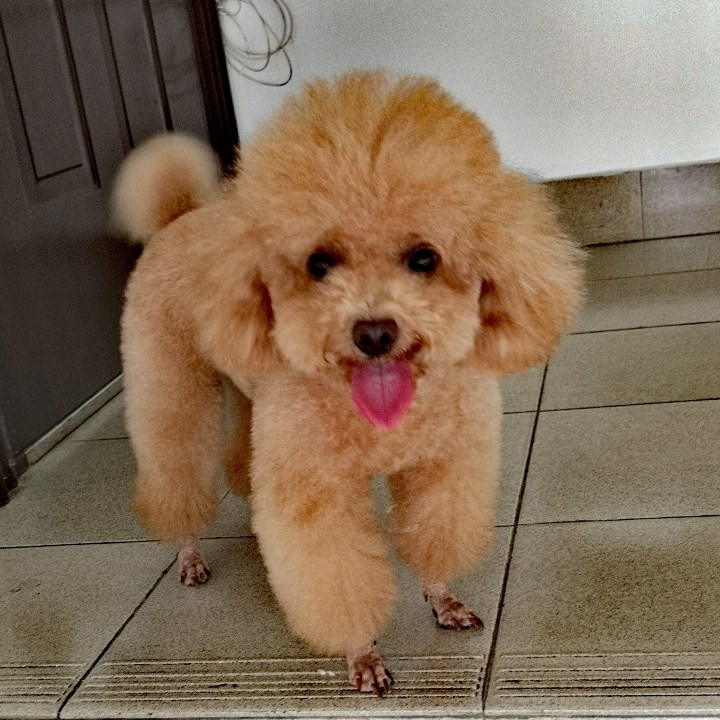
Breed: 7449-n000128-teddy